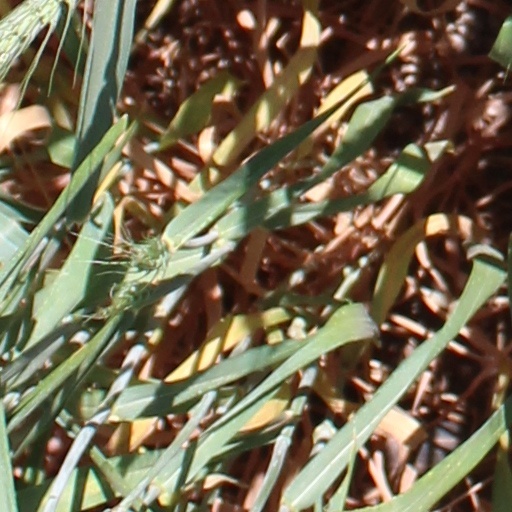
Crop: wheat